Diane, Duchess of Württemberg

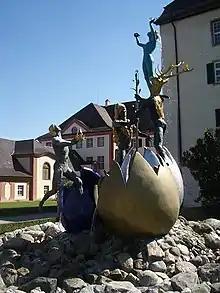
"Geburt der Isis" by Diane, Duchess of Württemberg, 1989–90, Altshausen.

The Duchess became interested in silk painting at the age of 14. She received formal training at the Académie Julian. She worked in a variety of techniques such as silk screen printing, oil painting, stuccowork, glass and wood painting. In 1971, following an illness caused by using lead-based paints, Diane began sculpting. She signs her works as DxDiane. The letter D placed before Diane signifies "Dimanche de Pâques", the day of her birth. She is a patron of the Smolny Institute of Liberal Arts and Science.